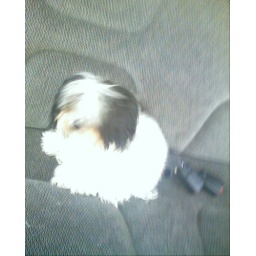
kookye in the middle seat inthe van